Lists of Knesset members

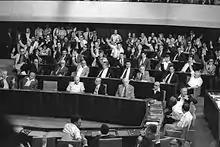
Likud MKs raise their hands in favor of Yitzhak Shamir as speaker of the 9th Knesset behind a glum government bench.

Lists of Knesset members cover members of the Knesset of Israel. They are organized by session, by ethnicity and by position.